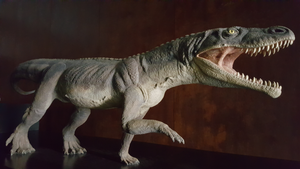
Ticinosuchus ferox, Musée de fossiles du Monte San Giorgio (Meride)